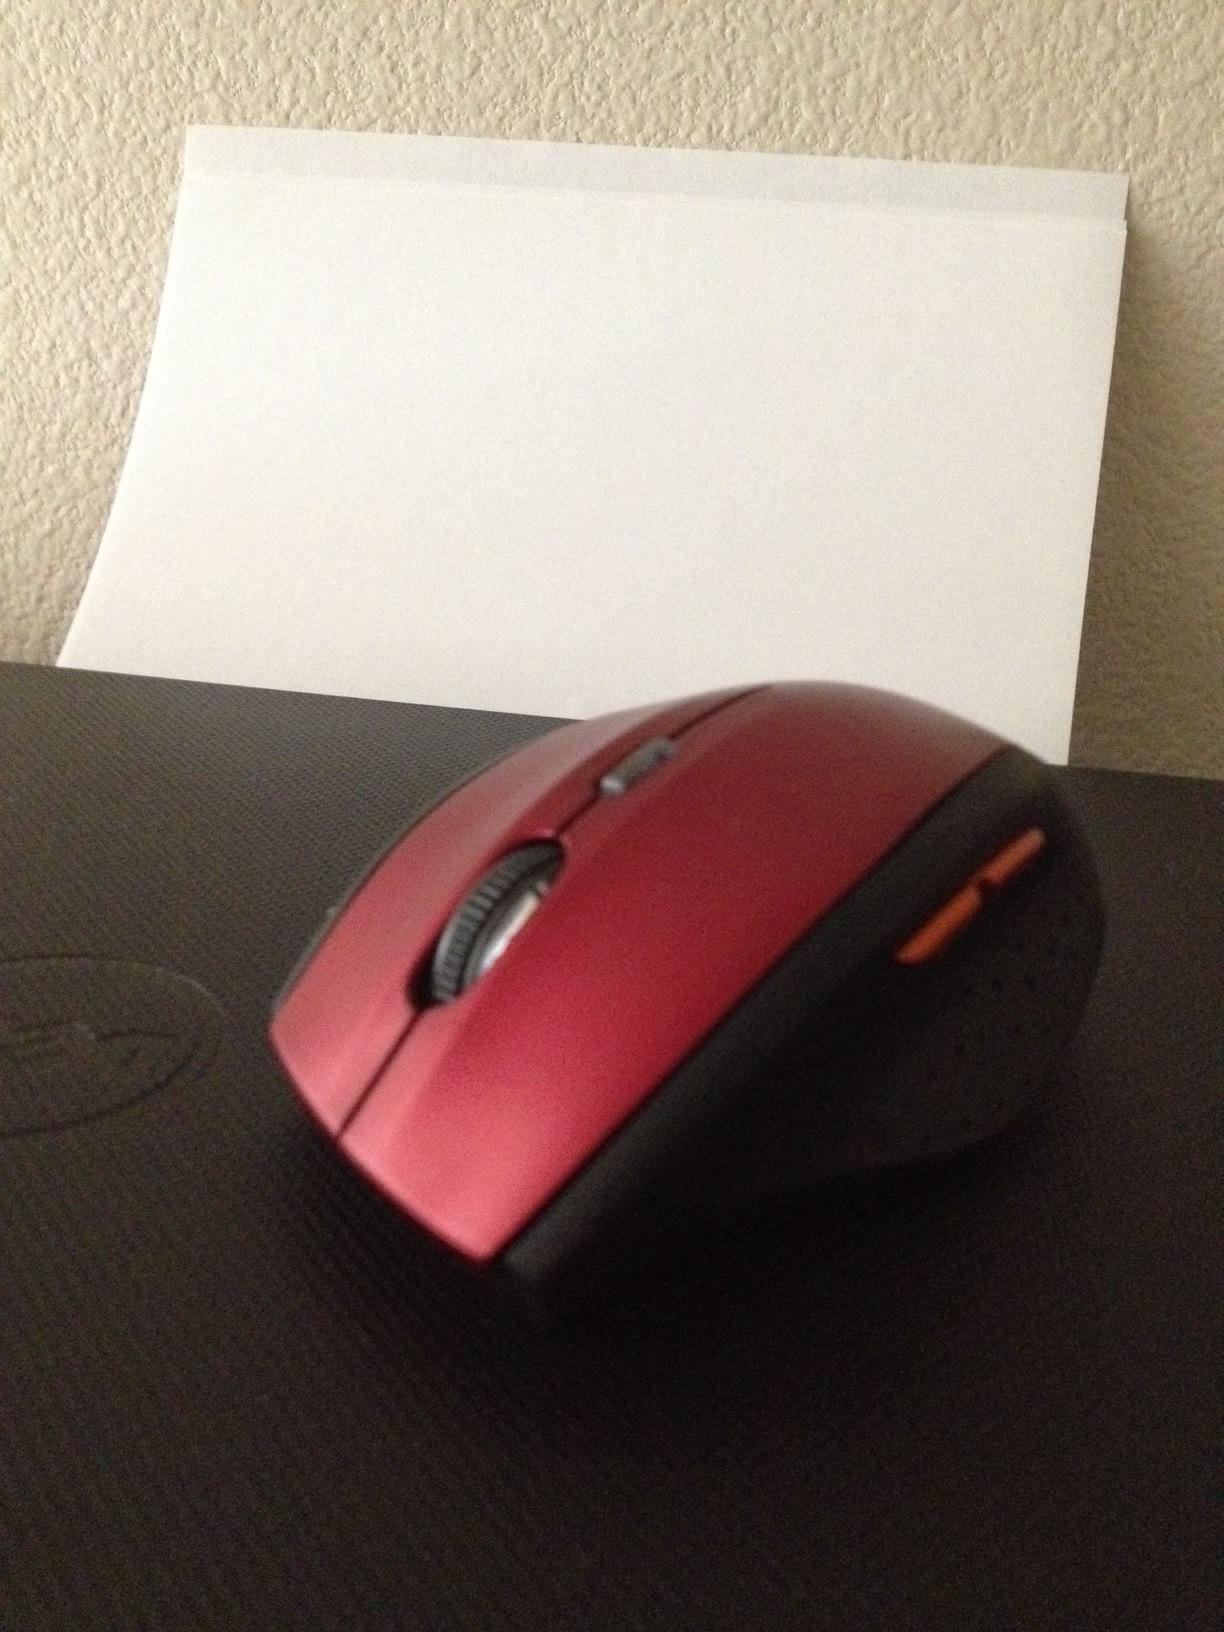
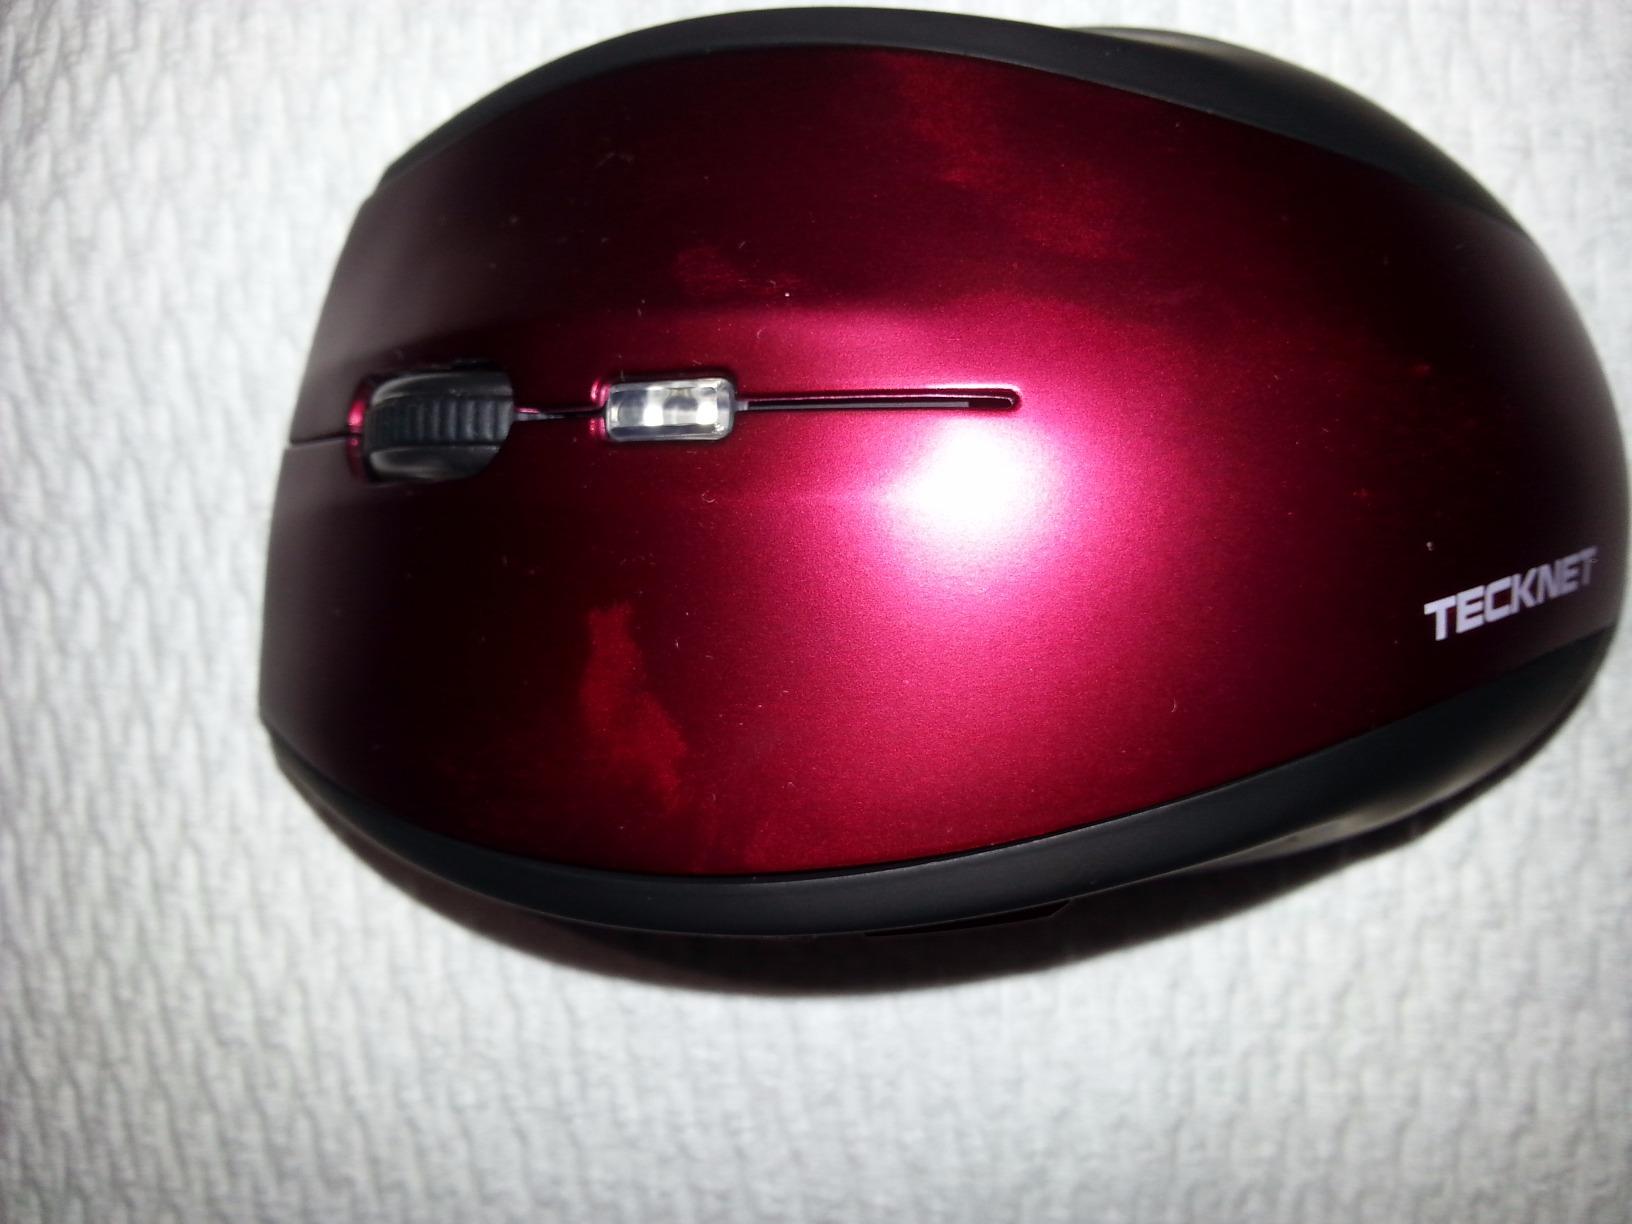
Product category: mouse
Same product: yes